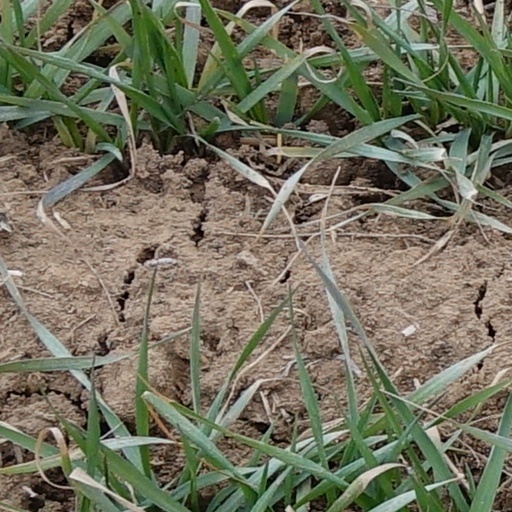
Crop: wheat